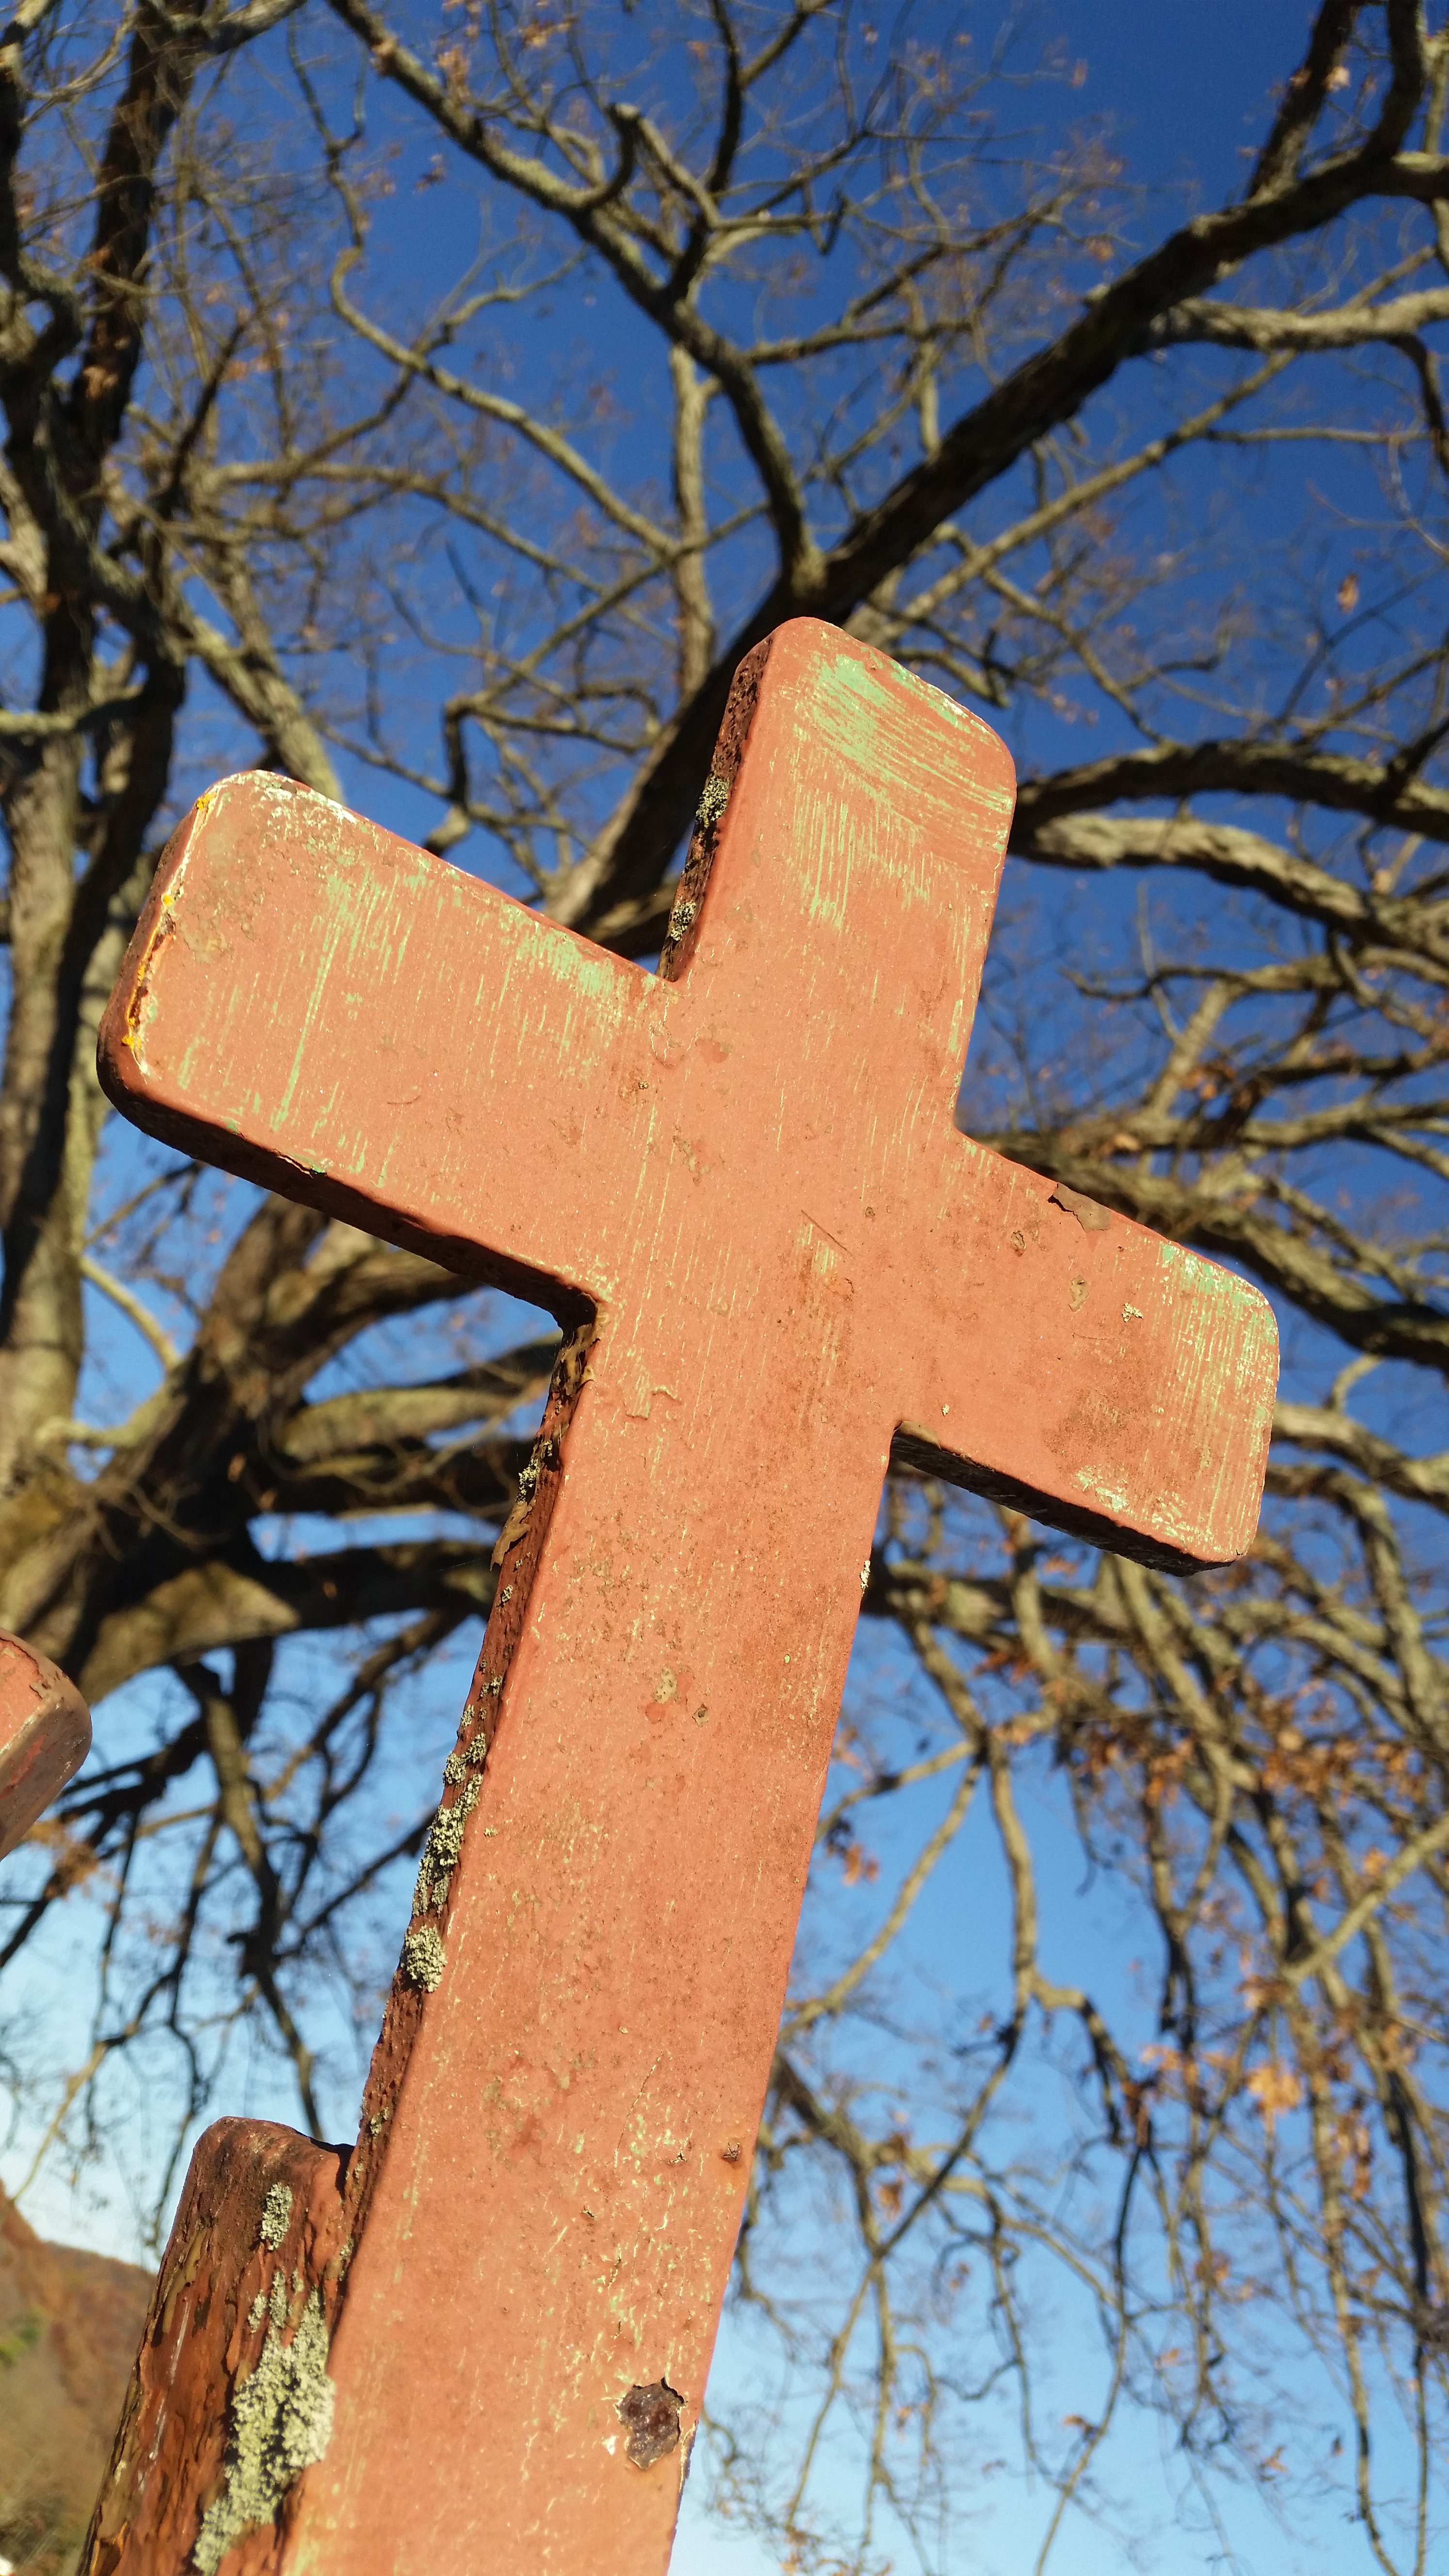
tree, branch, symbol, religion, cross, christ